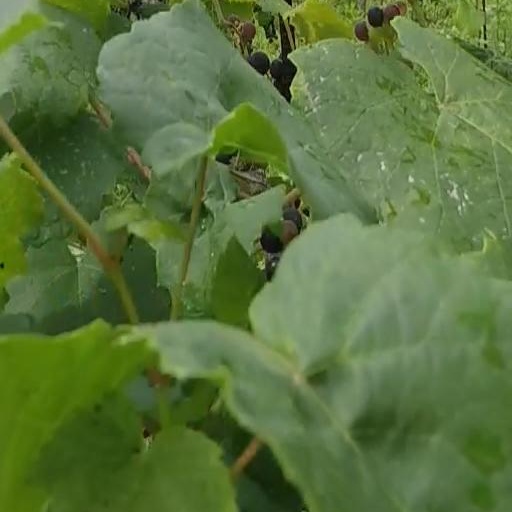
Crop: grape